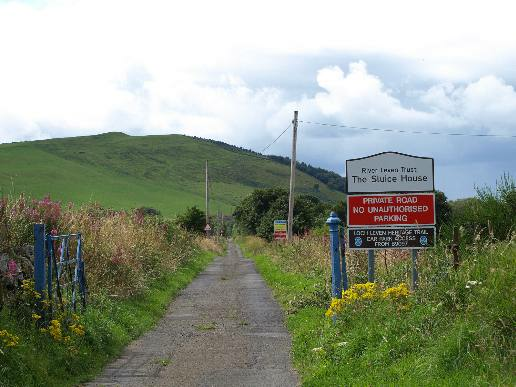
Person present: No